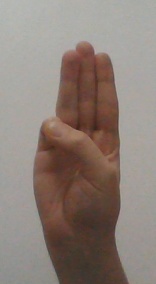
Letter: thaa